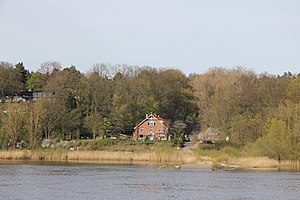
Schnakenbek
Sandkrug ved Elben i Schnakenbek
Schnakenbek er en kommune i det nordlige Tyskland, beliggende i Amt Lütau i den sydøstlige del af Kreis Herzogtum Lauenburg. Kreis Herzogtum Lauenburg ligger i delstaten Slesvig-Holsten.